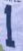
Number: 1